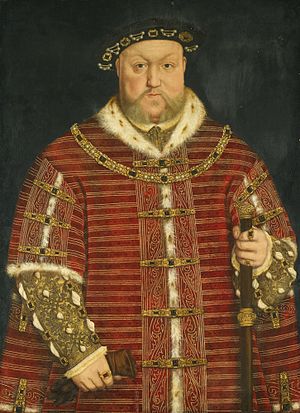
Henrik 8. af England / Alderdom og død
Henrik 8. blev stærkt overvægtig på sine gamle dage. Maleri af Hans Holbein den Yngre.
Henrik 8. var konge af England fra 1509 til sin død i 1547.